Shouldn't You Be in School?

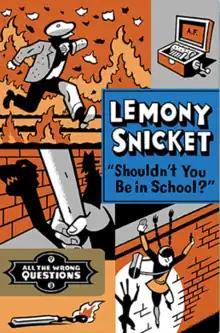
The front cover of the U.S. edition of the novel.

Shouldn't You Be in School? is the third book in Lemony Snicket's children's series "All the Wrong Questions". The series features young apprentice Snicket, who is attempting to uncover the mystery behind a villain named Hangfire in Stain'd-by-the-Sea. The book was published on September 30, 2014, by Little, Brown and Company and features illustrations by Seth.